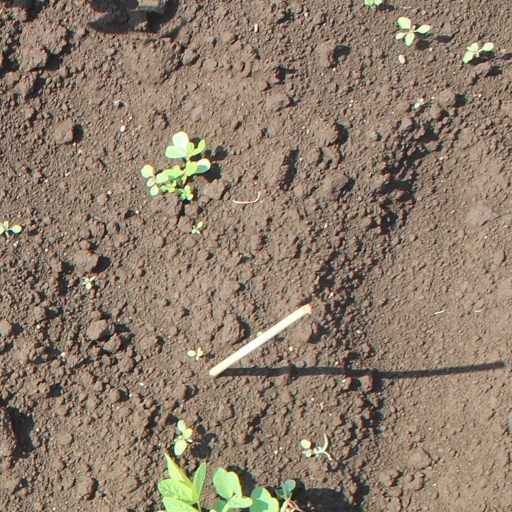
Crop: soybean